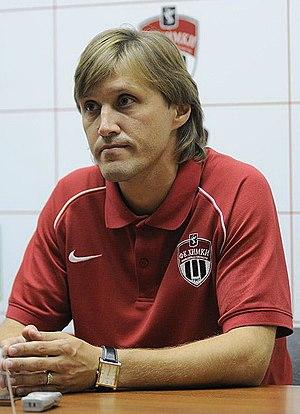
Ievgueni Alexandrovitch Bushmanov né le 2 novembre 1971 à Tioumen en URSS, est un footballeur international russe aujourd'hui reconverti en entraîneur.